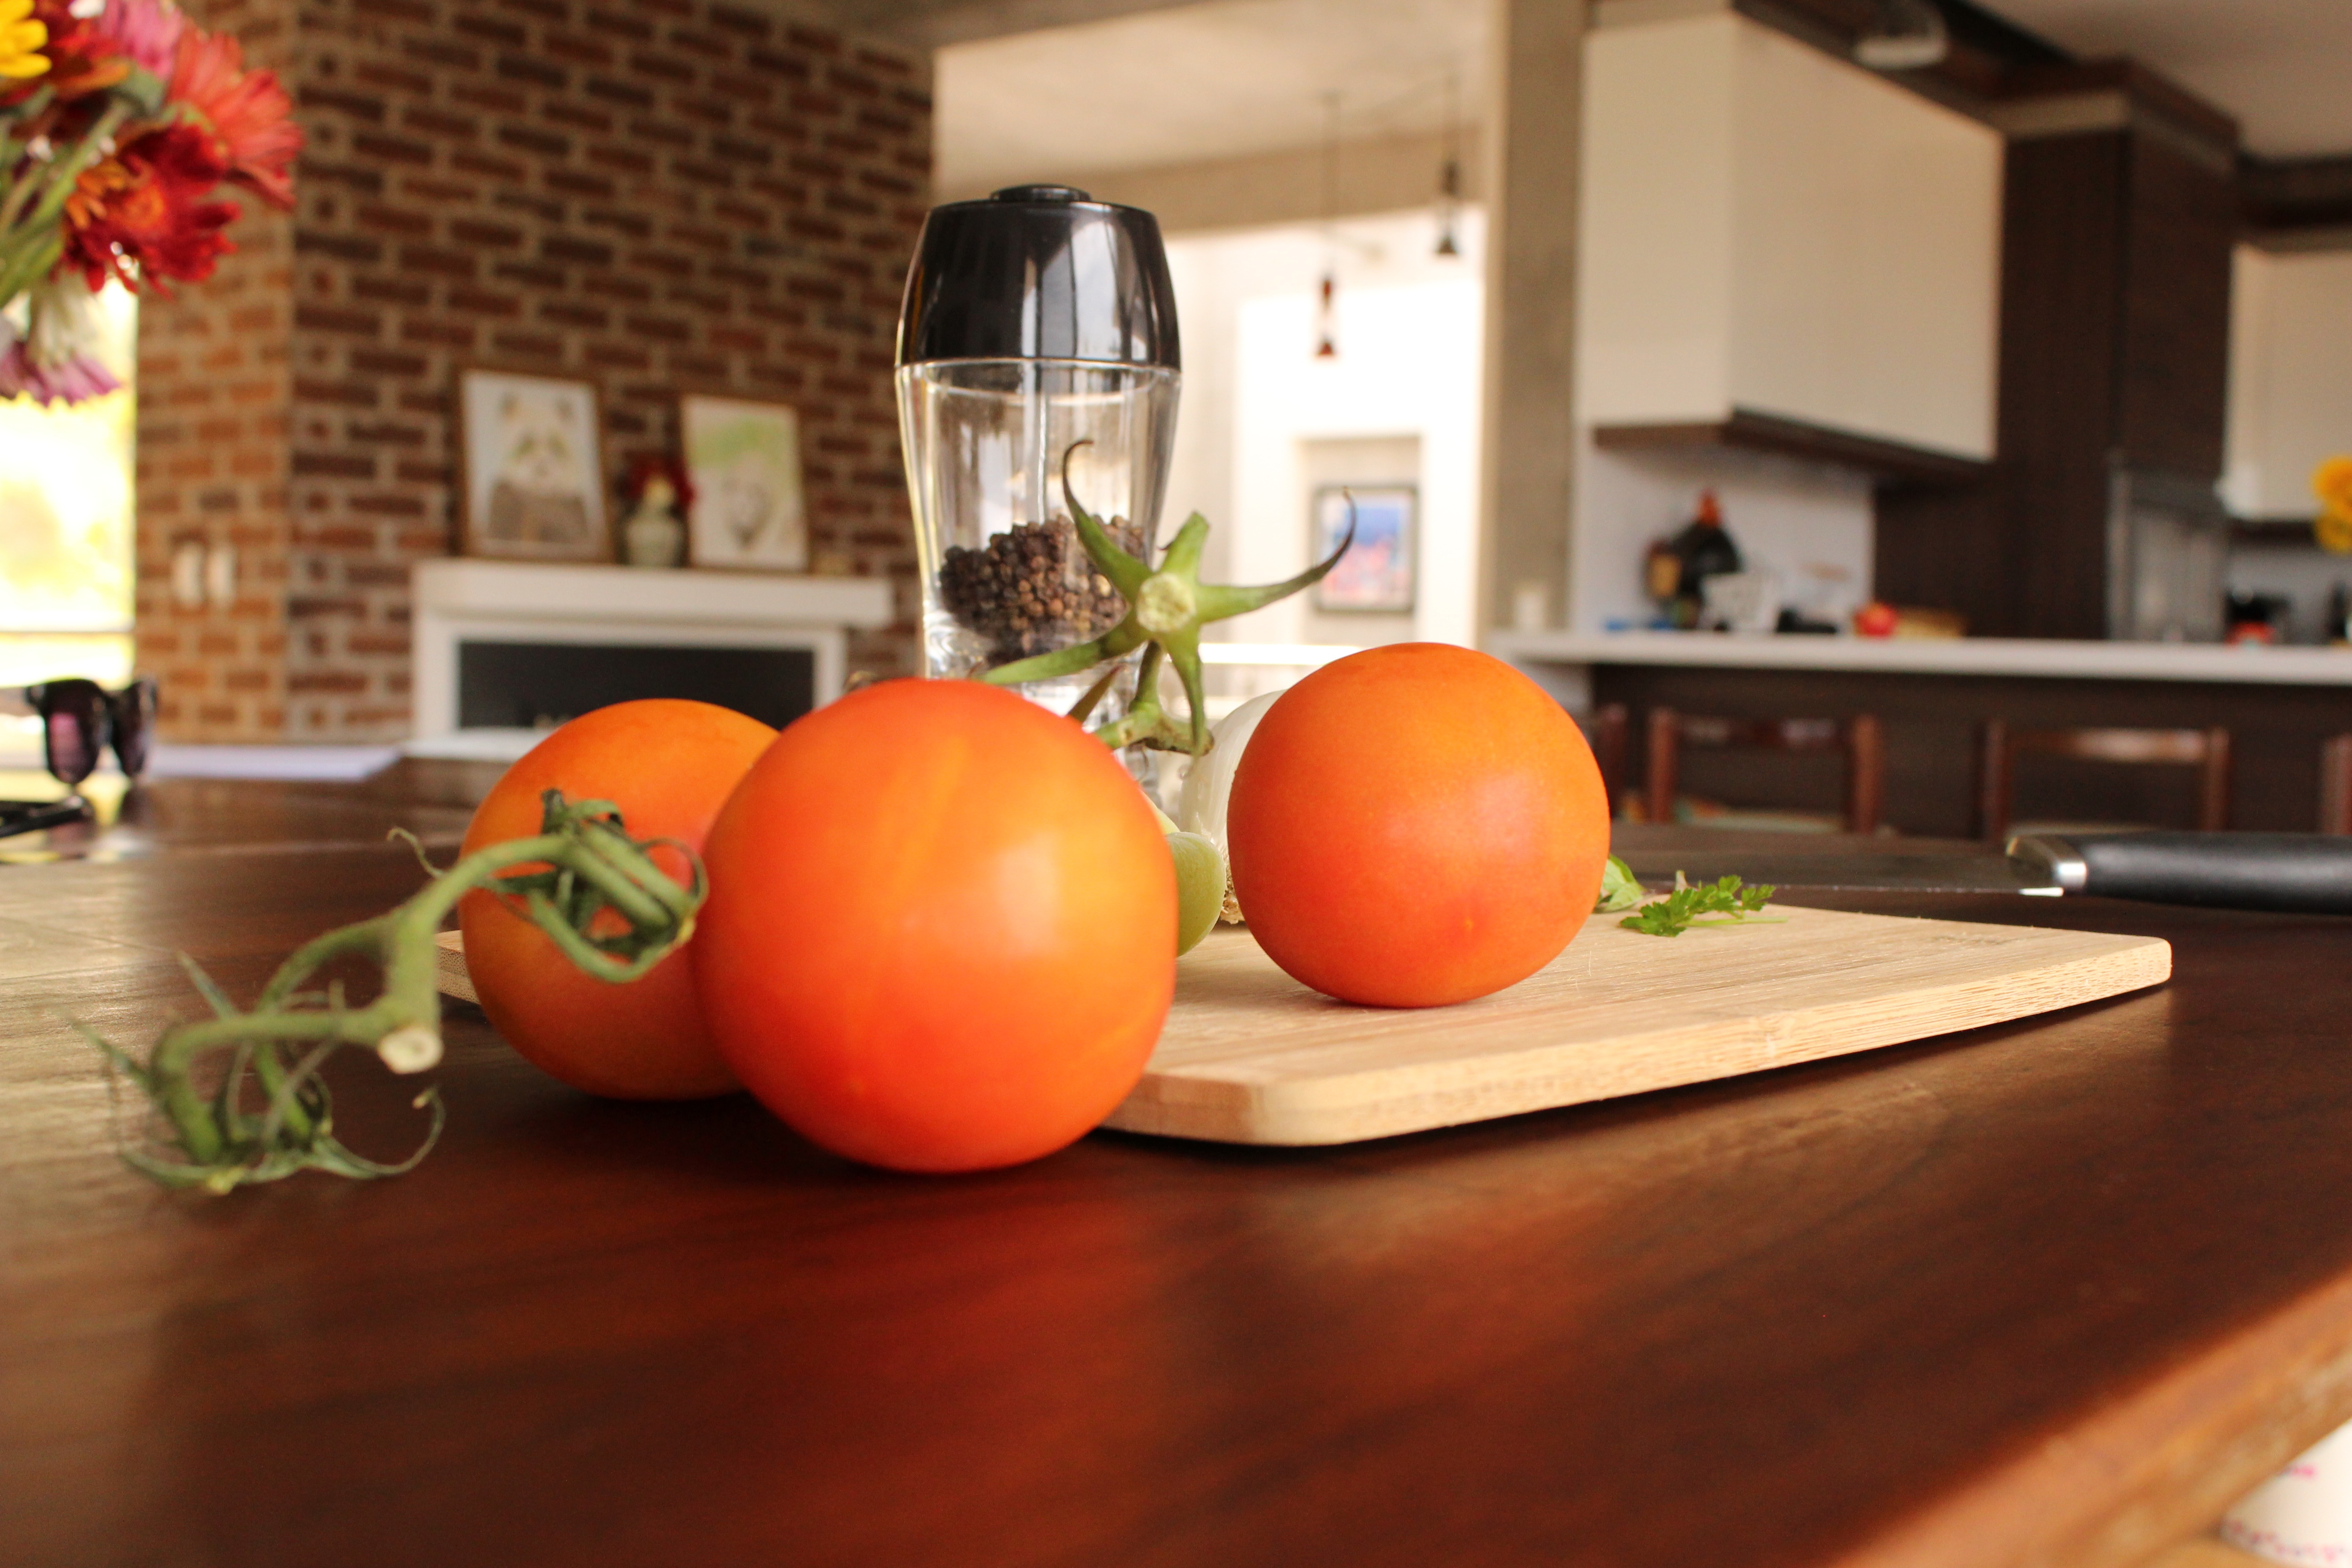
plant, fruit, food, produce, vegetable, furniture, room, flowering plant